Klemen Tinal

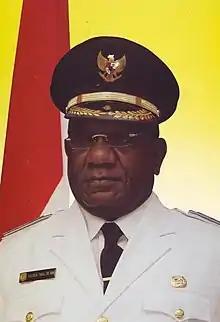
Klemen Tinal as the Regent of Mimika

Tinal won the elections for the Regent of Mimika office in the midst of 2001 and was installed in the office on 14 December 2001. At the time of his installation, Tinal was one of the youngest regents in Indonesia, assuming the office at an age slightly above the legal threshold of thirty years old. Tinal and his deputy, Methodius Mamapuku, were criticized by political researcher Ans Gregory da Iry for their lack of experience in bureaucracy. However, da Iry stated that both had sufficient experience in running social and non-governmental organizations.